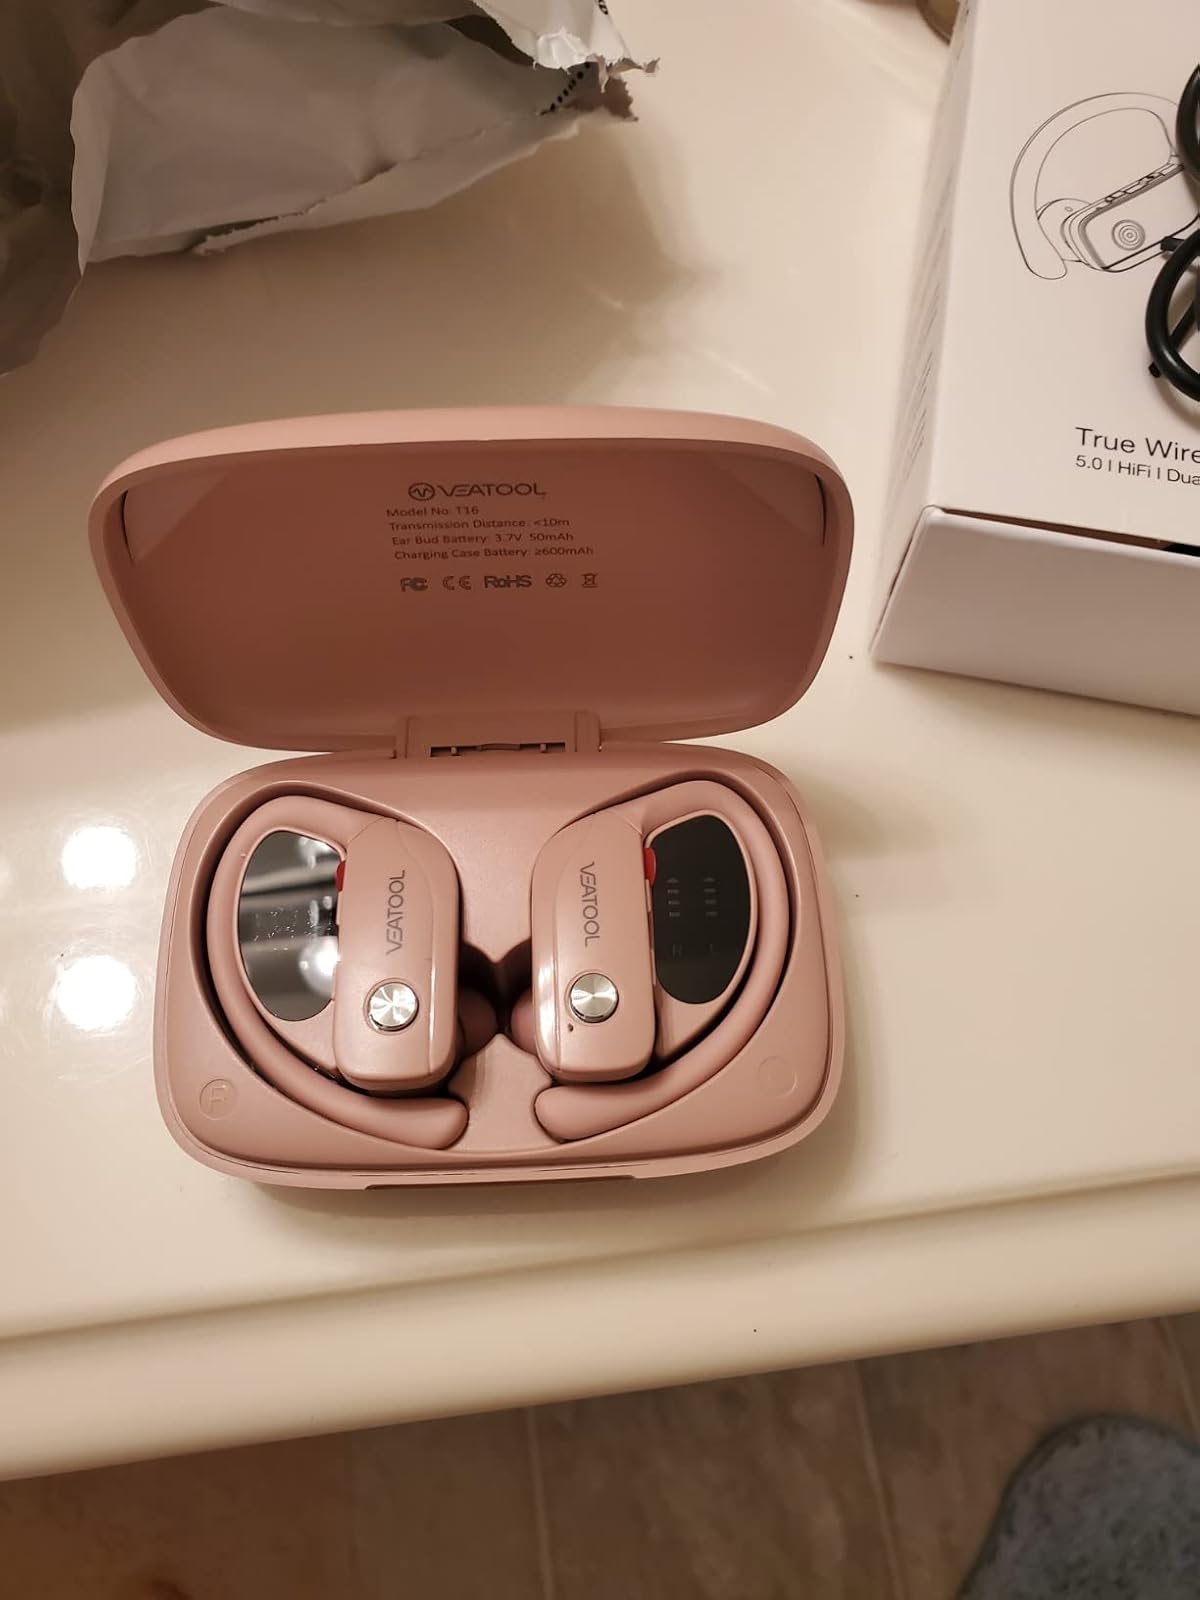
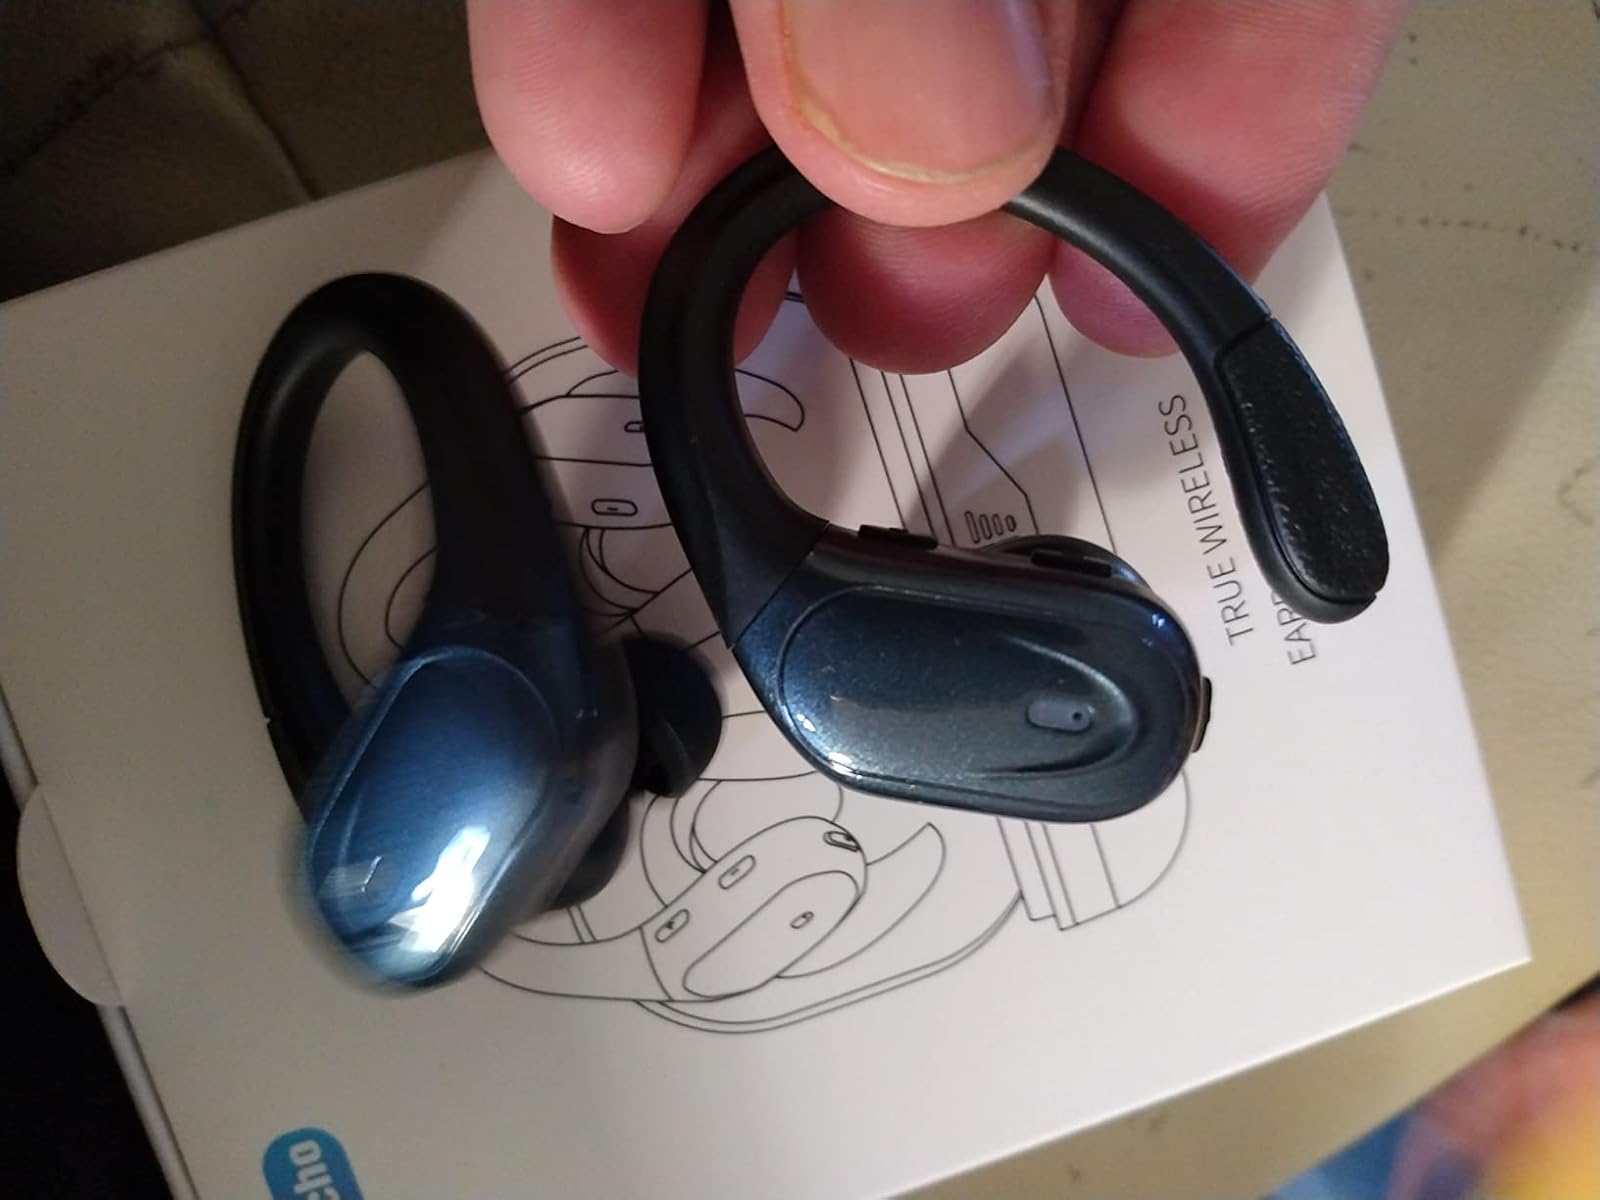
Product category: earbuds
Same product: no